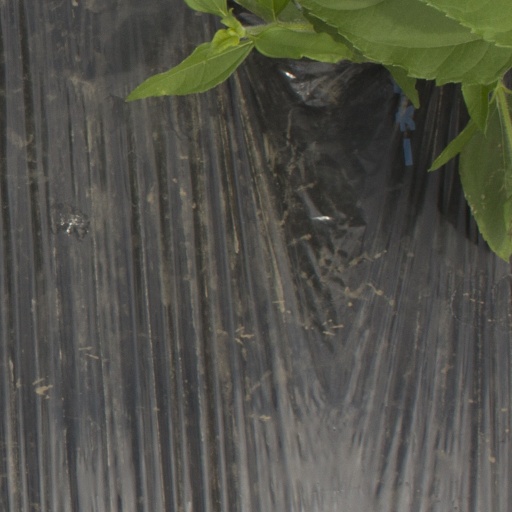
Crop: Jerusalem artichoke